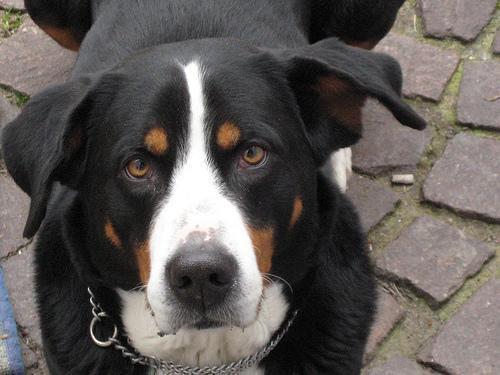
Appenzeller